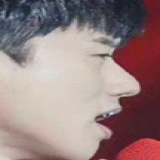
ca sĩ Trương Kiệt